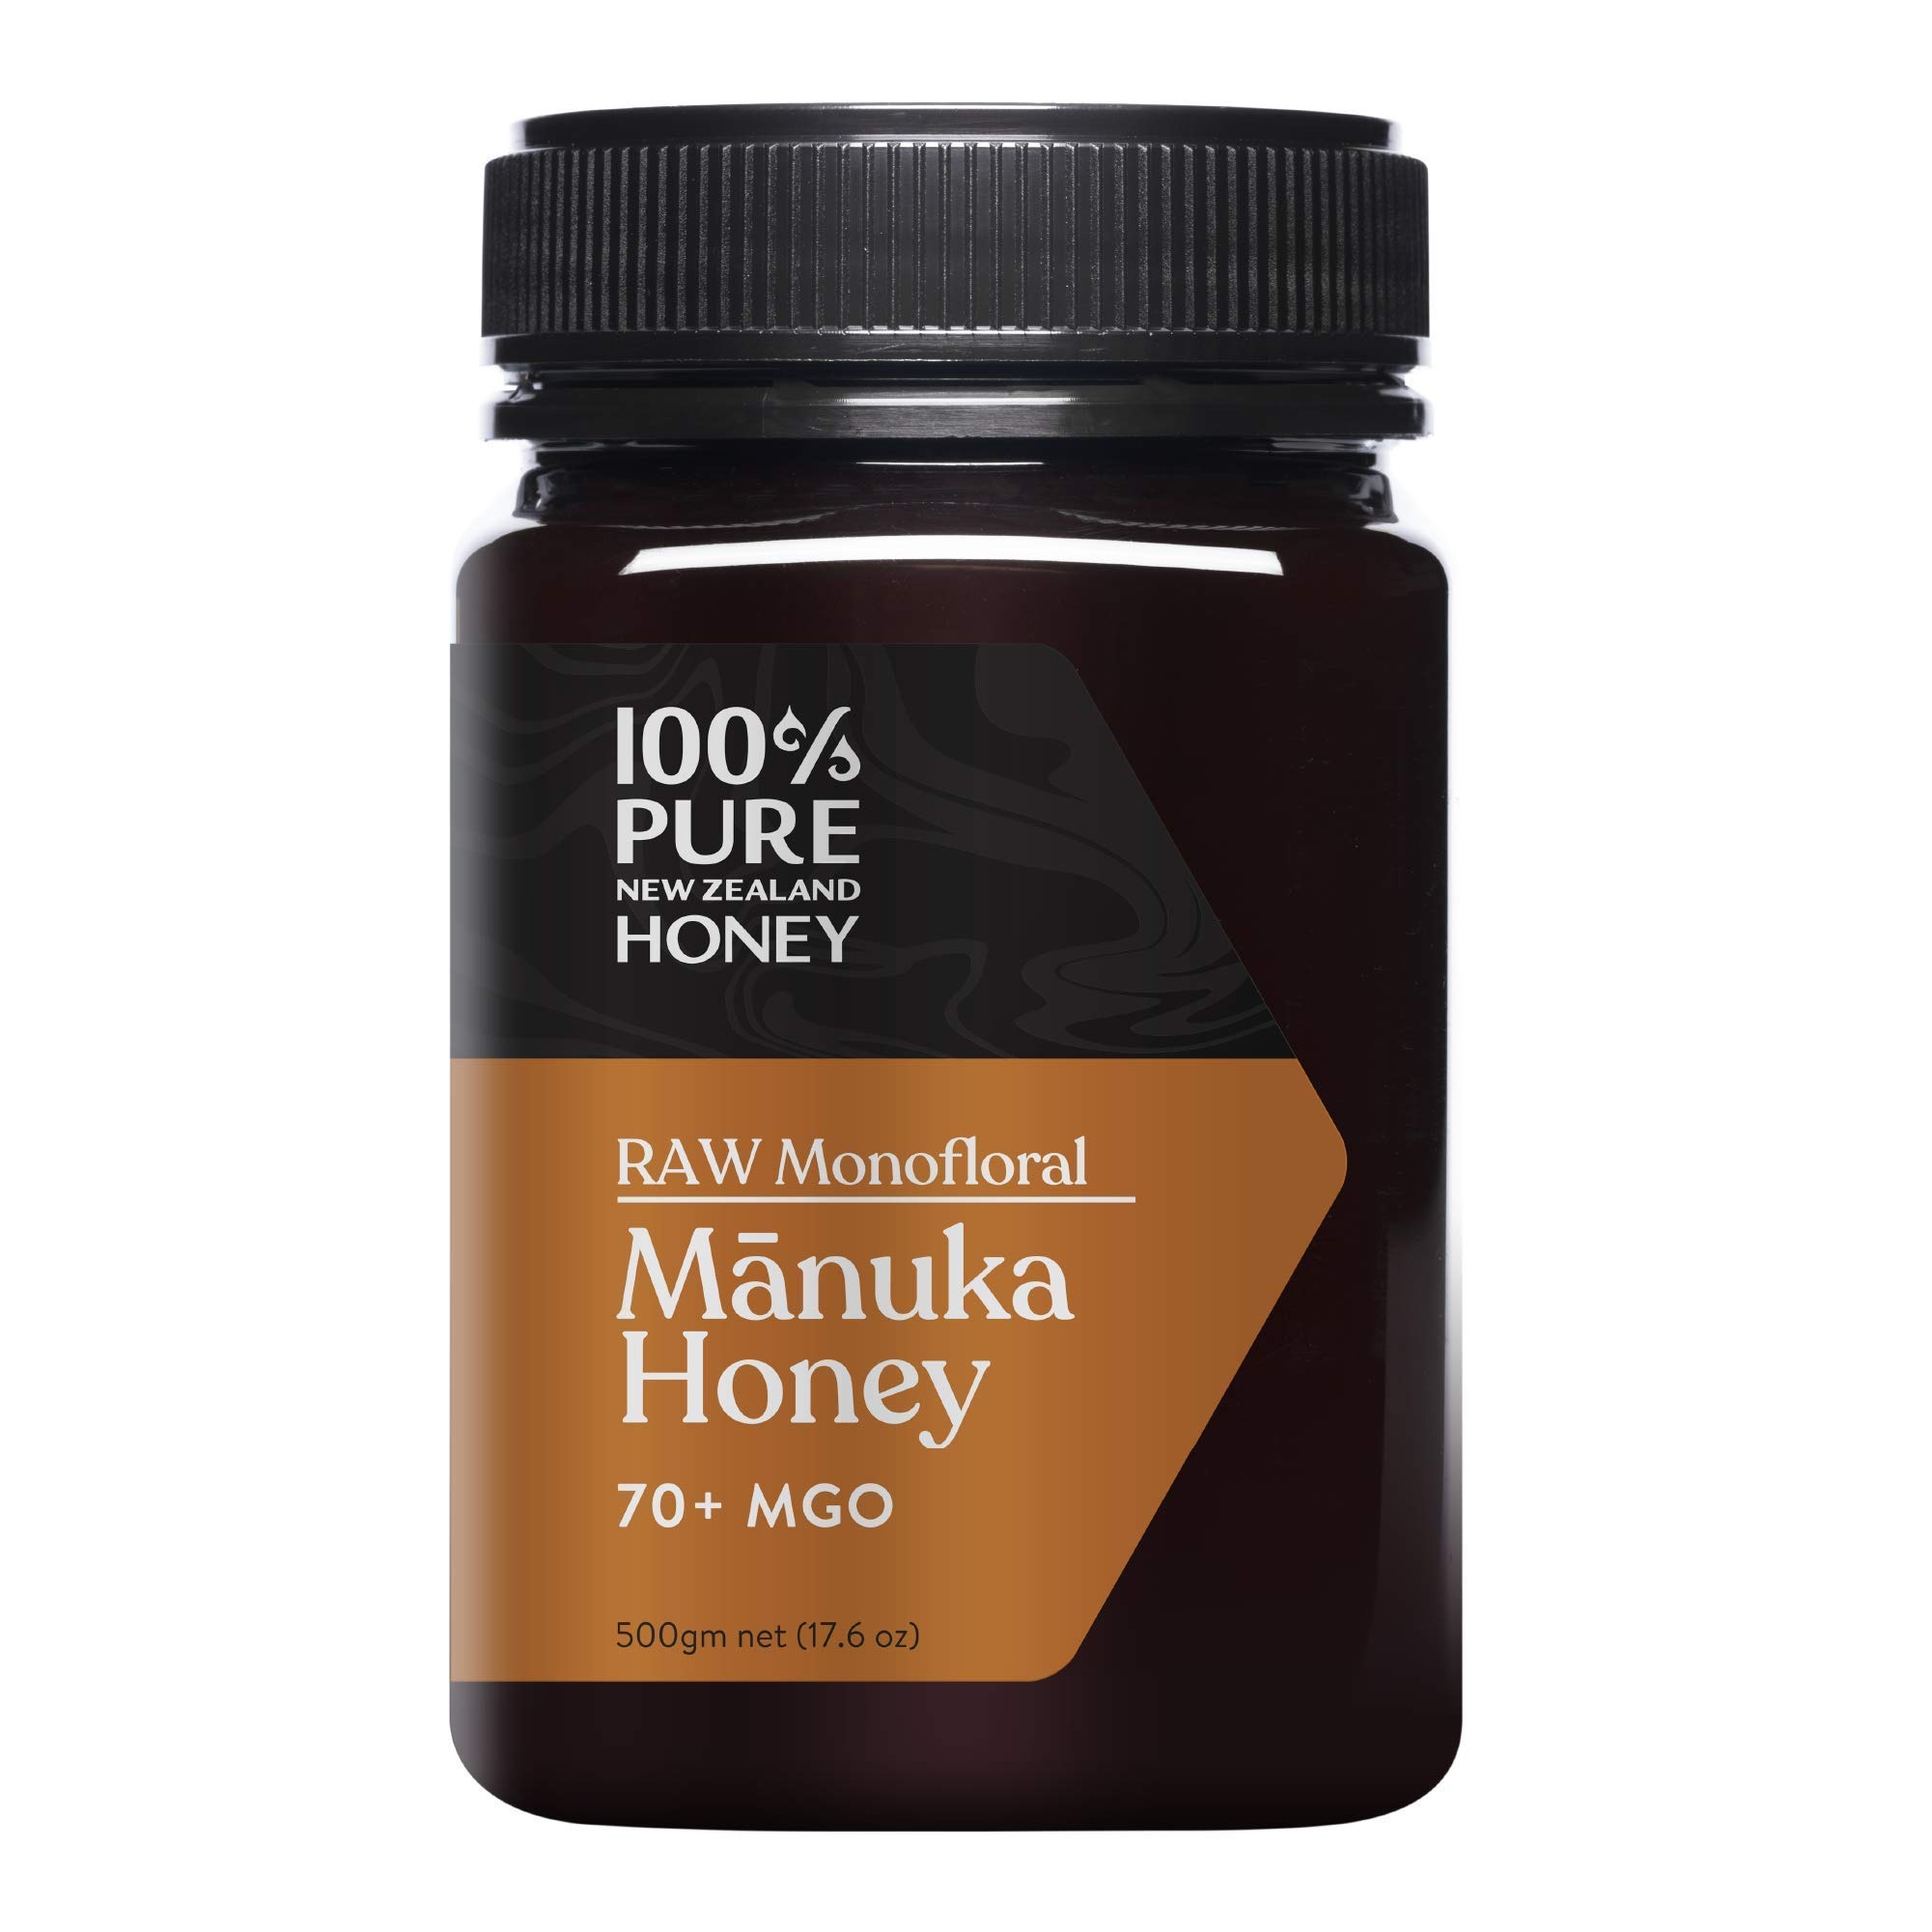
Item Name: Manuka Honey New Zealand - MGO 70+ Monofloral Mānuka Honey, 100% Pure New Zealand Raw Mānuka Honey, 17.6 Ounce (500g) (Pack of 1)
Bullet Point 1: AWARD WINNING TASTE & SMOOTHNESS: 100% Pure New Zealand Honey holds the esteemed Supreme Honey Award for 2021, 2022, 2023 at New Zealand's national honey awards. Our proprietary Pure Flow creaming process ensures our honey is creamed to be exceptionally smooth and celebrates the delicious rich caramel tastes of premium MGO Mānuka Honey, while locking in the nutrients.
Bullet Point 2: NATURALLY GOOD: Savor the gentle touch of nature with our MGO 70+ Mānuka Honey, perfect for daily wellness and a naturally good lifestyle. Guaranteed monofloral with levels of MGO at least 70 mg/kg methylglyoxal.
Bullet Point 3: EVERYDAY WELLNESS: this is a honey to boost your meals and drinks, from smoothie bowls, to salad dressings and marinades, a natural sweetener for your tea and coffee, or a hit of natural energy from the spoon.
Bullet Point 4: NATURAL & PURE: Raw, unpasteurised, non-GMO & glyphosate free – we go the extra step to ensure our honey has been harvested glyphosate residue-free and non-GMO and is carefully creamed ensuring it remains raw and unpasteurised.
Bullet Point 5: CERTIFIED FROM NEW ZEALAND: our honey is harvested in the wild landscapes of New Zealand, packed and tested independently to ensure it meets New Zealand export standards that guarantees authentic Mānuka honey. Our honey is sustainably sourced, ensuring the health of the bees and the hives through our trusted & long-standing beekeeping relationships.
Product Description: "We're on a mission to bring goodness to the world. Goodness that tastes good. It starts with people and their wellbeing, and how our honey can help... especially our high grade UMFTM Mānuka honey. It's why we put so much effort into making it taste so good...award winning goodness. Honey adds nutrients by the spoonful to meals and has long been used as a natural remedy around the world. Crafting honey that not only tastes great but also supports health is no small feat. That's why we're dedicated to ensuring that every jar of our honey is of the highest quality. We're proud to have won the esteemed Supreme Award for 2021, 2022 and 2023 at the national New Zealand honey awards, and it tells us our efforts to make the best tasting, smoothest Manuka honey are worth it. Honey isn't just a sweet treat; it's a natural remedy that has been used for centuries to support health and wellbeing. We believe in the power of nature and nurture, which is why we've perfected our Pure FlowTM honey creaming process. Think of it like a prized sourdough starter, a secret 'recipe', that produces our award winning taste, velvety smoothness, while protecting the nutrients Mānuka honey is revered for. This process ensures that our honey not only tastes amazing but also retains all the nutrients that make Mānuka honey so special. Our love of honey goes deep, right back to when we were kids for some of us. So sharing with the world the very best New Zealand honey...well that's something we take great measures to ensure. We source from the best independent beekeepers who have a passion for running their beehives. Once harvested, we cream the honey at our HQ in Timaru, in the South Island, taking the utmost care to check and protect the quality, purity and authenticity. While we are a large artisan producer, we also invest in technology, innovation and independent audits that allows us to follow our passion to introduce new flavours and products, and ensure exacting standards of quality and authenticity. We send our honey for independent testing to confirm quality, nutrition and consistency. We're independently certified by the UMFTM for Potency, Authenticity, Freshness and Shelf life. Our honey is also non-GMO and glyphosate free and our jars BPA-free. 100% Pure New Zealand Honey is a brand of The Mānuka Collective, a community of brands and Maori iwi (tribe) and family-owned businesses driven by a shared purpose of unity, growth and betterment. In a world that can sometimes feel overwhelming, we're on a mission to spread a little sweetness and nourishment wherever we go. So join us on this journey, and together, let's bring more goodness to the world, one jar of honey at a time."
Value: 17.6
Unit: Ounce

Price: 29.99